Phrom

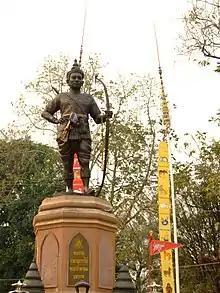
Phrom memorial in Mae Sai district, northernmost of Thailand

Phrom, also known as Phrom the Great (พรหมมหาราช) or Phromkuman (พรหมกุมาร) was a ruler of Singhanavati (Yonok) realm in Lanna region (modern northern Thailand). He is the first Thai monarch who has been dubbed ""Maharaja"" (the Great), but his history is rarely officially recorded. Most of them are more myths or folktales rather than real history. Therefore, it could be considered that he was just a legendary king. His era is uncertain in what year, but most archaeologists estimate that it was around 857–58.